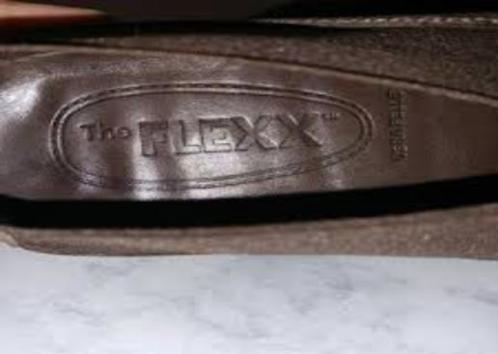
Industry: Clothes